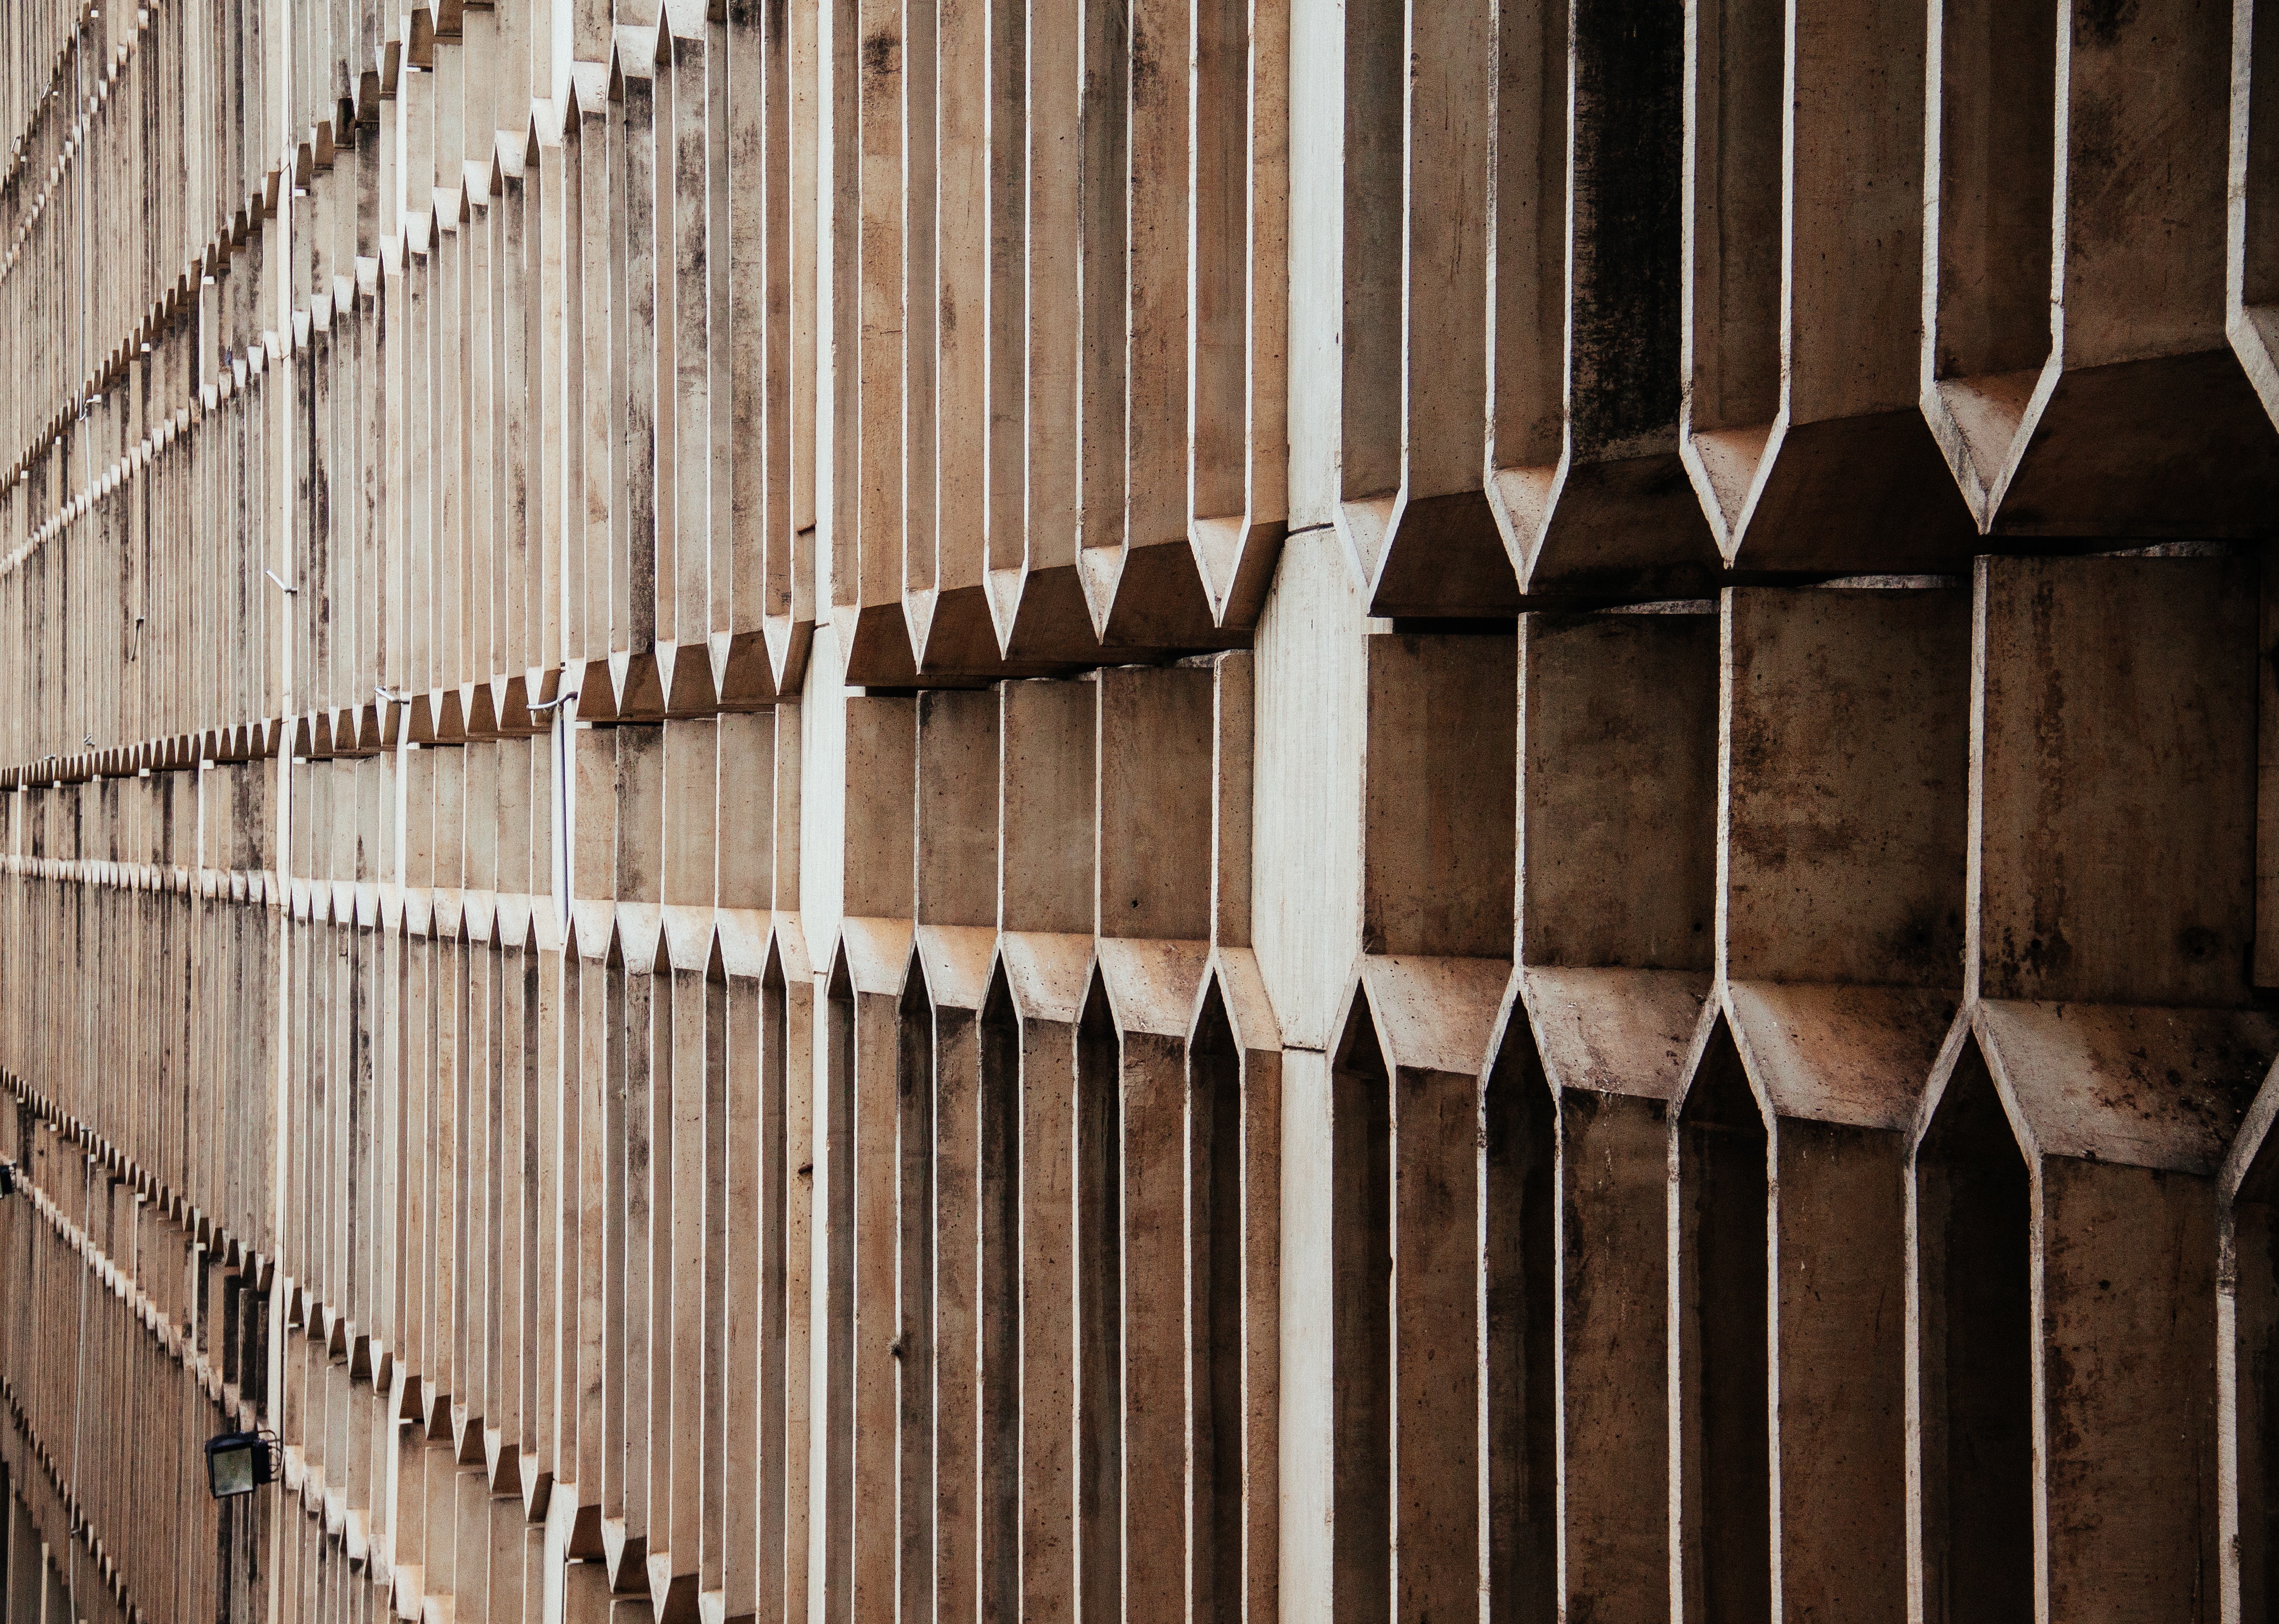
fence, wood, wall, interior design, flooring, man made object, baluster